Da Real Makoy

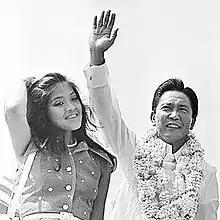
Imee Marcos and her father, Ferdinand Marcos.

Produced during a time when Marcelo was invited to join NMPC, owned by New Society Movement, in Christmas season of 1976 to make his first film as a documentary, describes a film promotion as a "smiling martial law".